Devil in a Woodpile

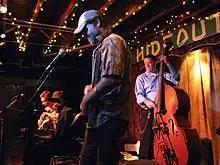
Devil in a Woodpile on stage at the Hideout, playing with David Honeyboy Edwards

Devil in a Woodpile is a band from Chicago, Illinois. Although they routinely give a fresh sound to 80-year-old songs, their repertoire and instrumentation categorizes them as a country blues or jug band.